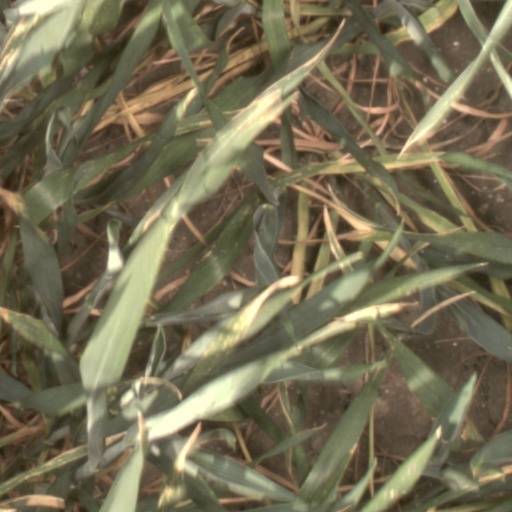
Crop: wheat